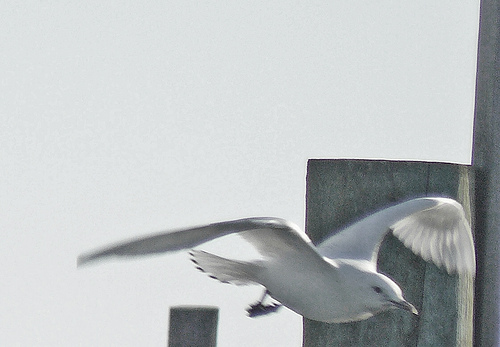
a large white bird with a small black eye and grey bill.
this is a medium sized white bird that has a beak that curves downward at the tip.
this bird has a long wingspan, a white crown, and a sharp bill
this is a large almost all white bird, the rectrices have black tips and the legs and feet are black.
this is an all-white bird with a slightly curved upper bill: the inner retrices of the tail are black.
this flying bird has a gray bill, white crown, black eyes with white eyering, white chest and sides, white primaries and secondaries, black tarsus and foot.
this all-white (except for the slim, rounded beak) bird has a fan-shaped tail and long wingspan.
this bird is white in color, with a light colored beak.
this bird has a grey bill and white crown and breast and belly.
this bird has an all-white body, with a black beak and a great wingspan.
Species: Ivory Gull